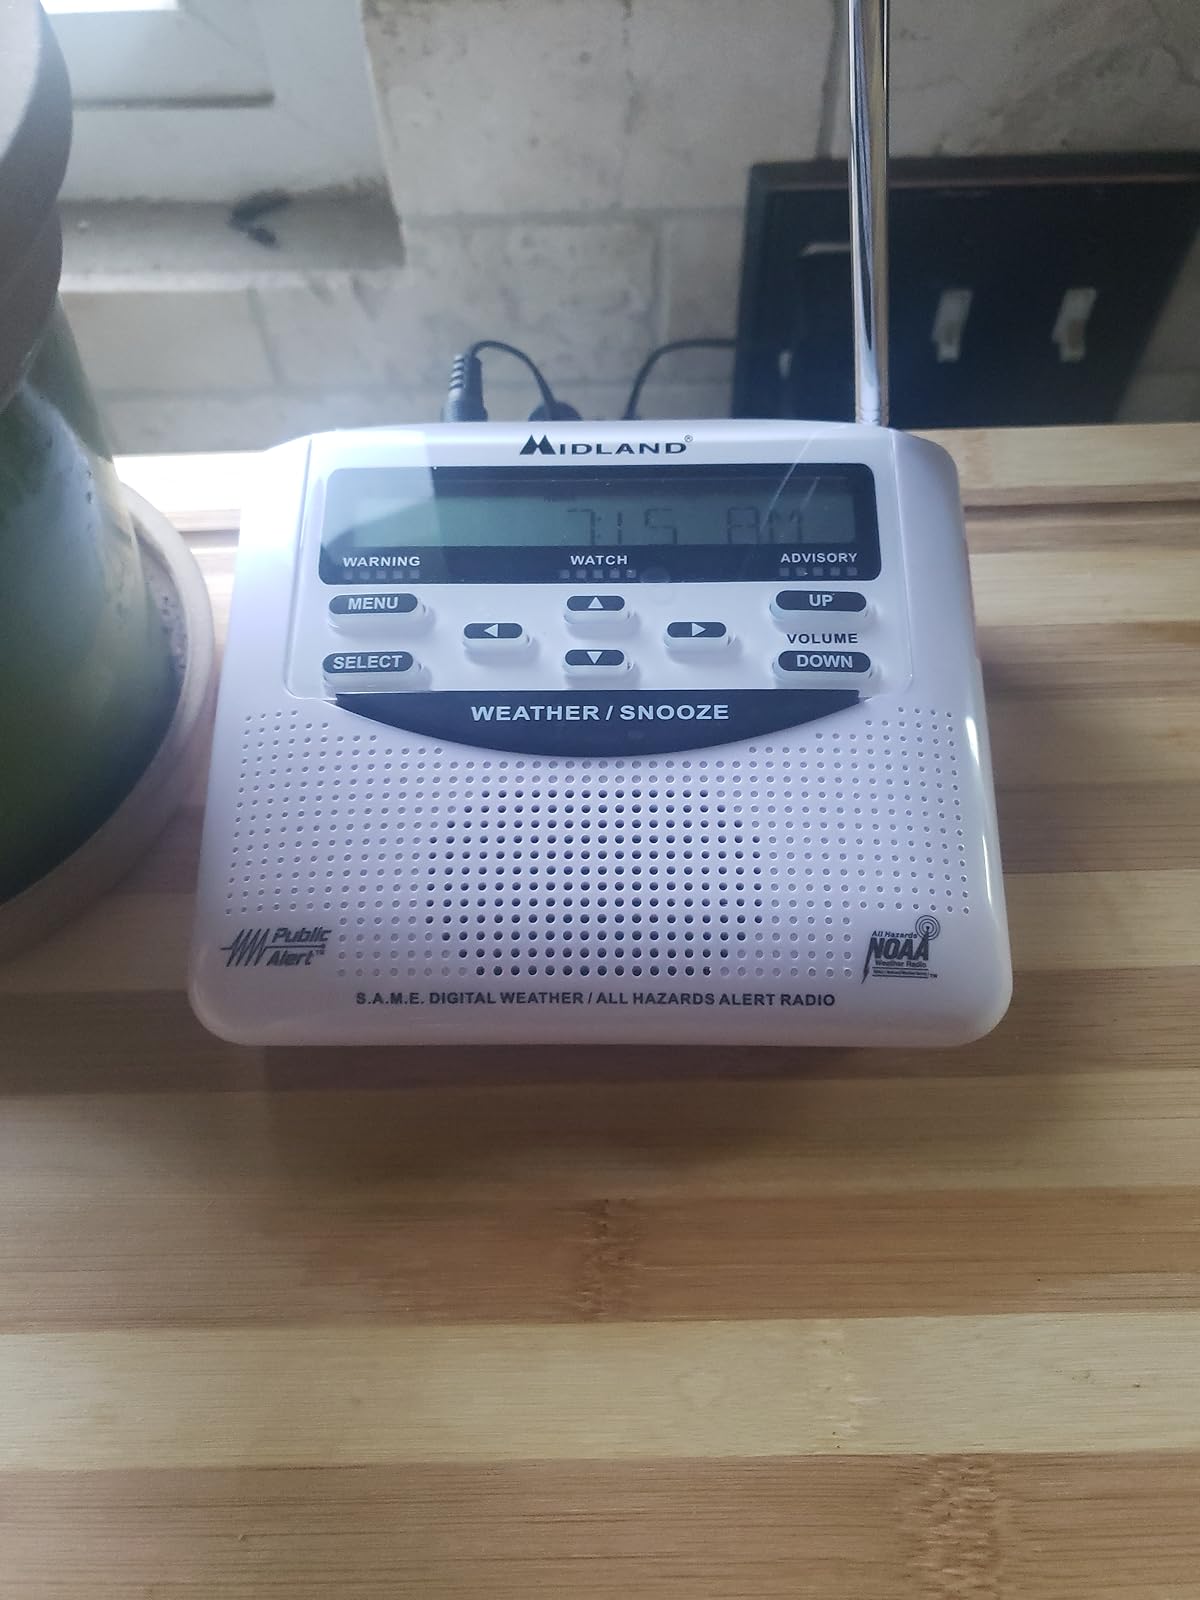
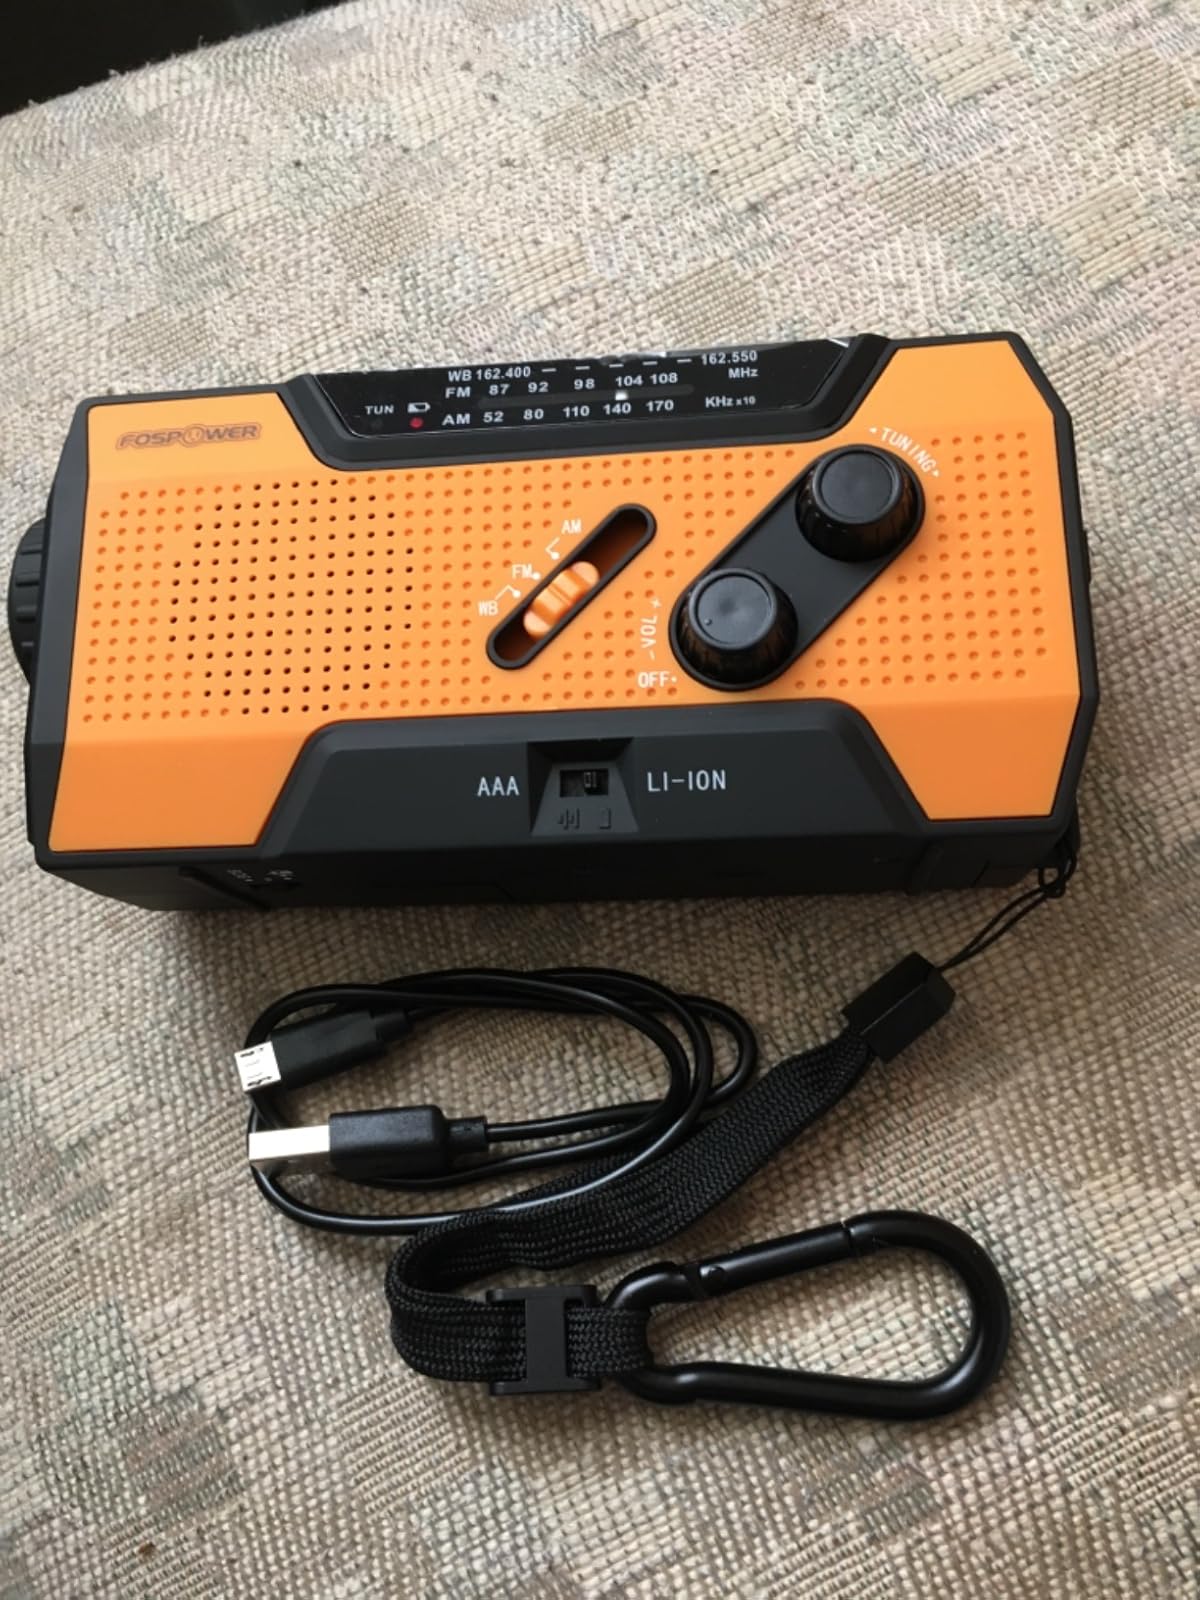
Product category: radio
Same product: no